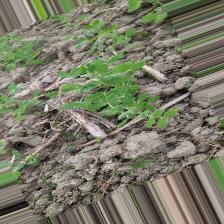
Label: Normal